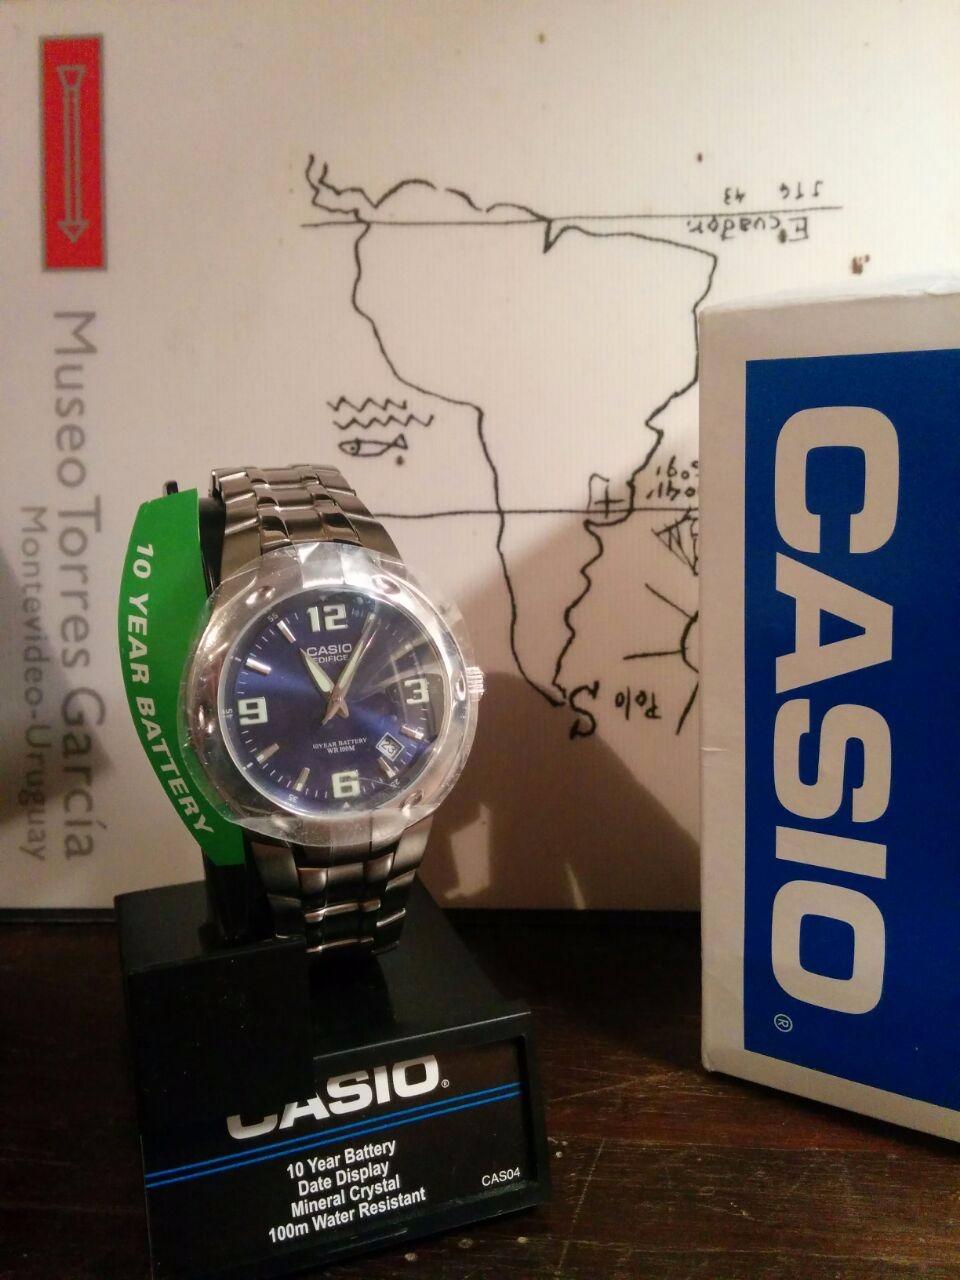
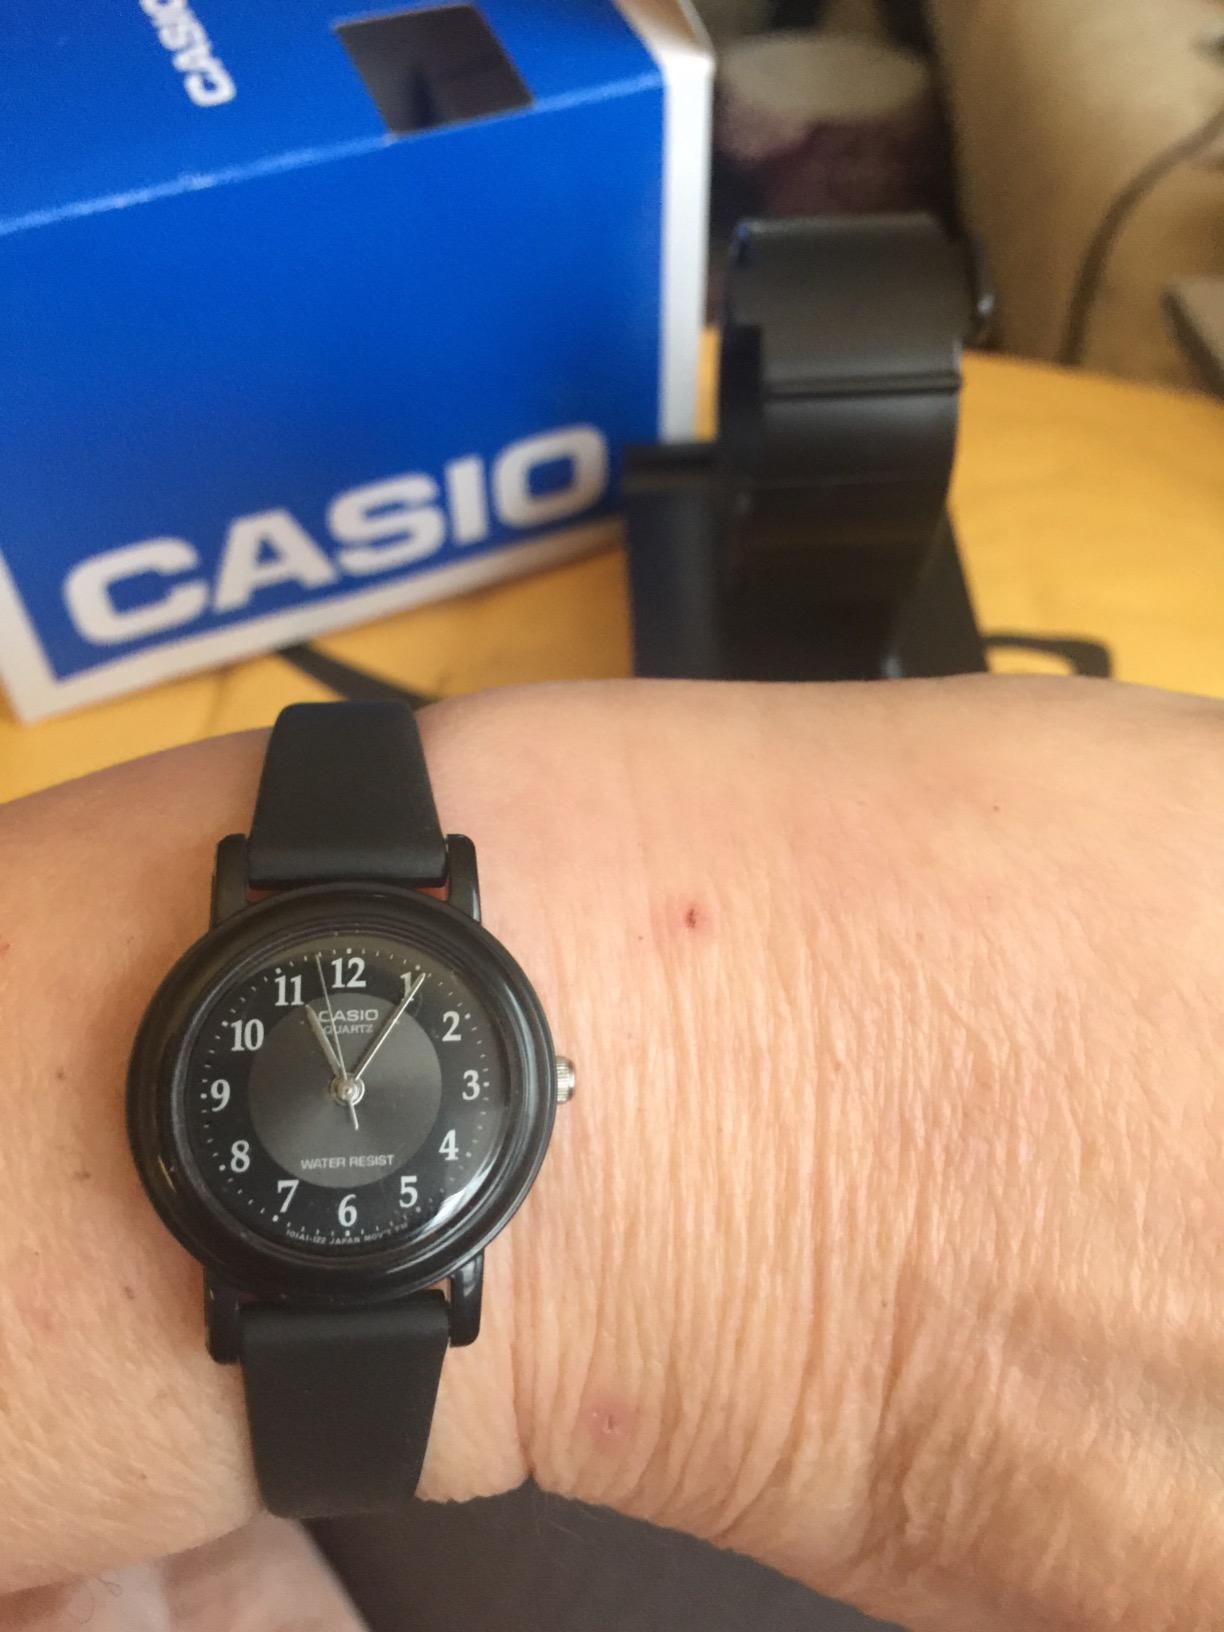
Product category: accessories_watch
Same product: no